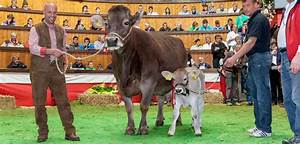
Label: mucca